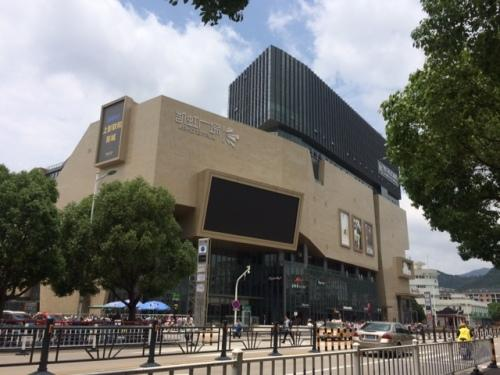
地标名称：凯虹广场(定海店)
所在城市：舟山市·定海区